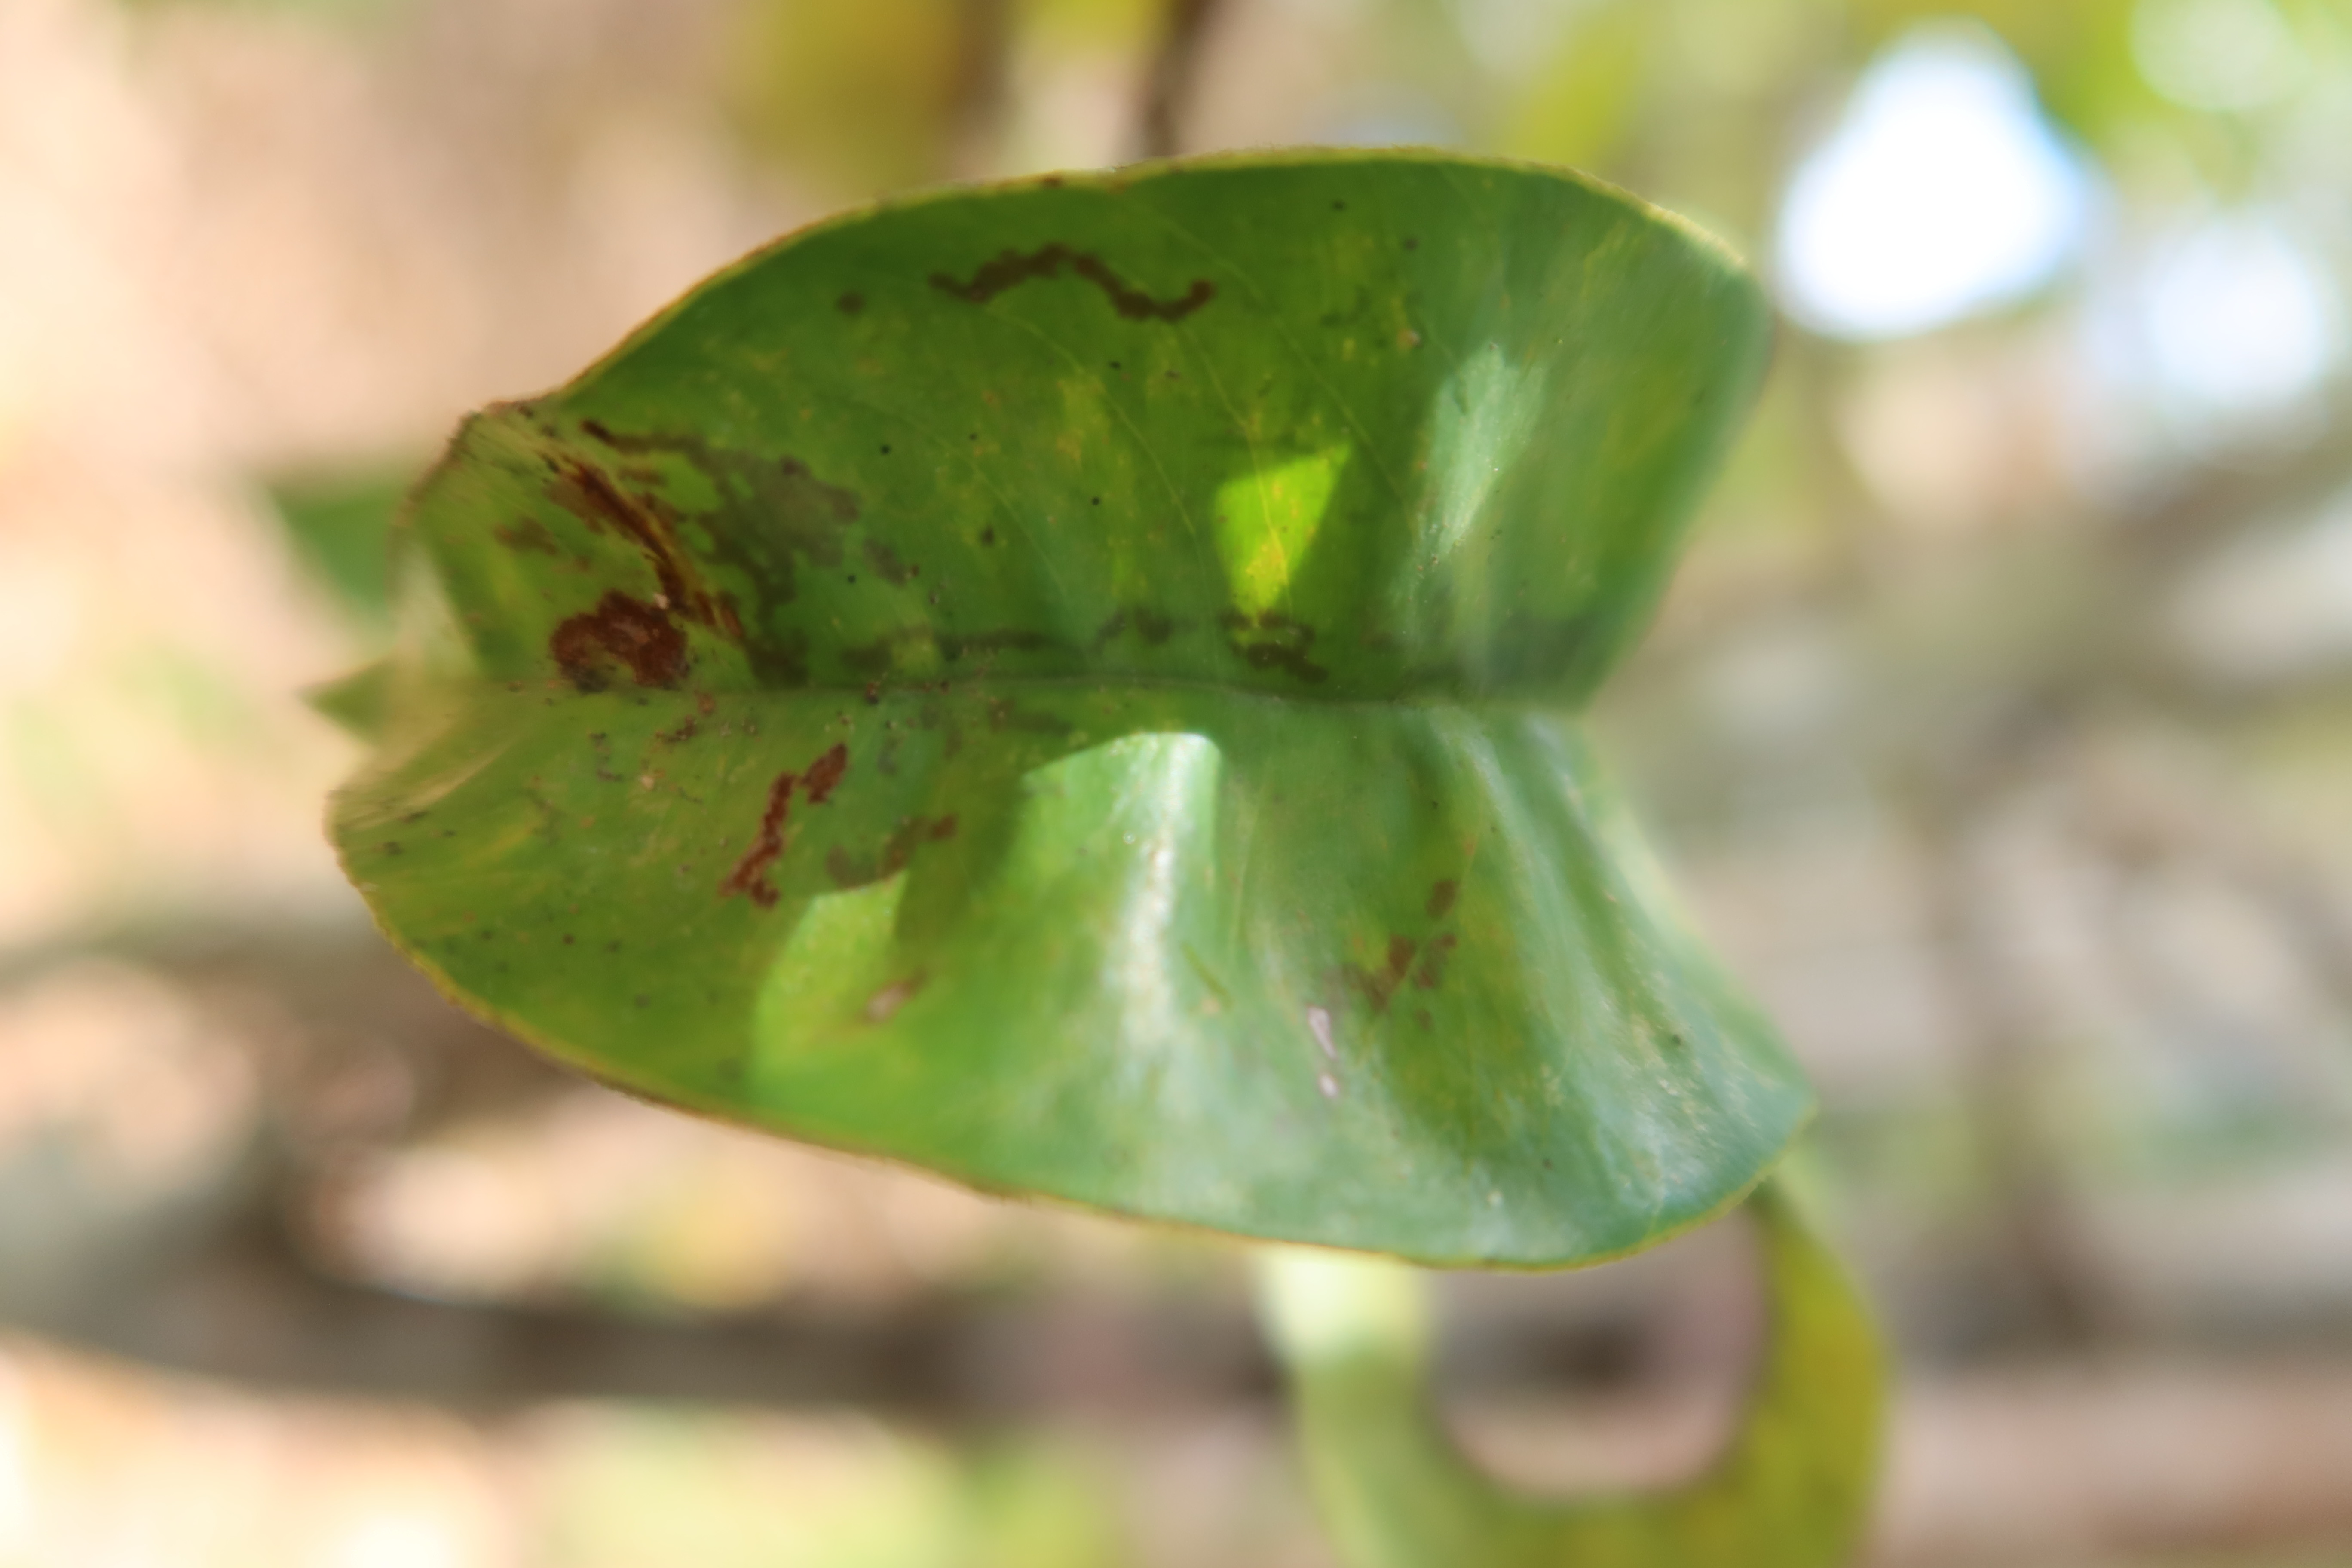
Label: Black spots